Solar architecture

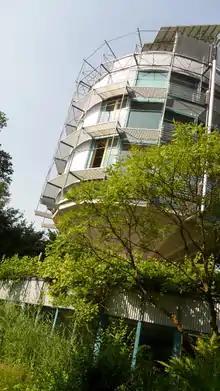
A heliotrope (on the top of the building) rotates to track the sun

Solar architecture is designing buildings to use the sun's heat and light to maximum advantage and minimum disadvantage, and especially refers to harnessing solar power. It is related to the fields of optics, thermics, electronics and materials science. Both active and passive strategies are involved.